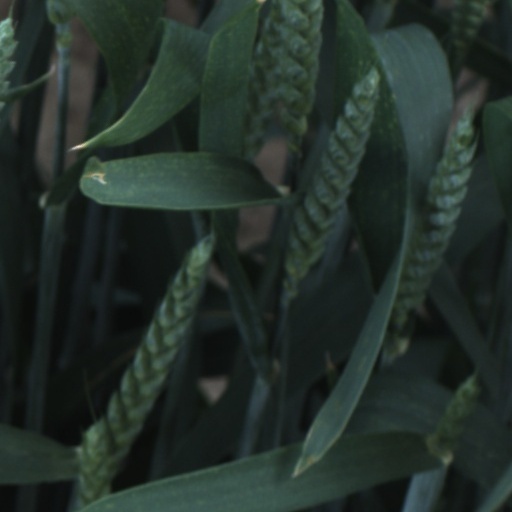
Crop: wheat